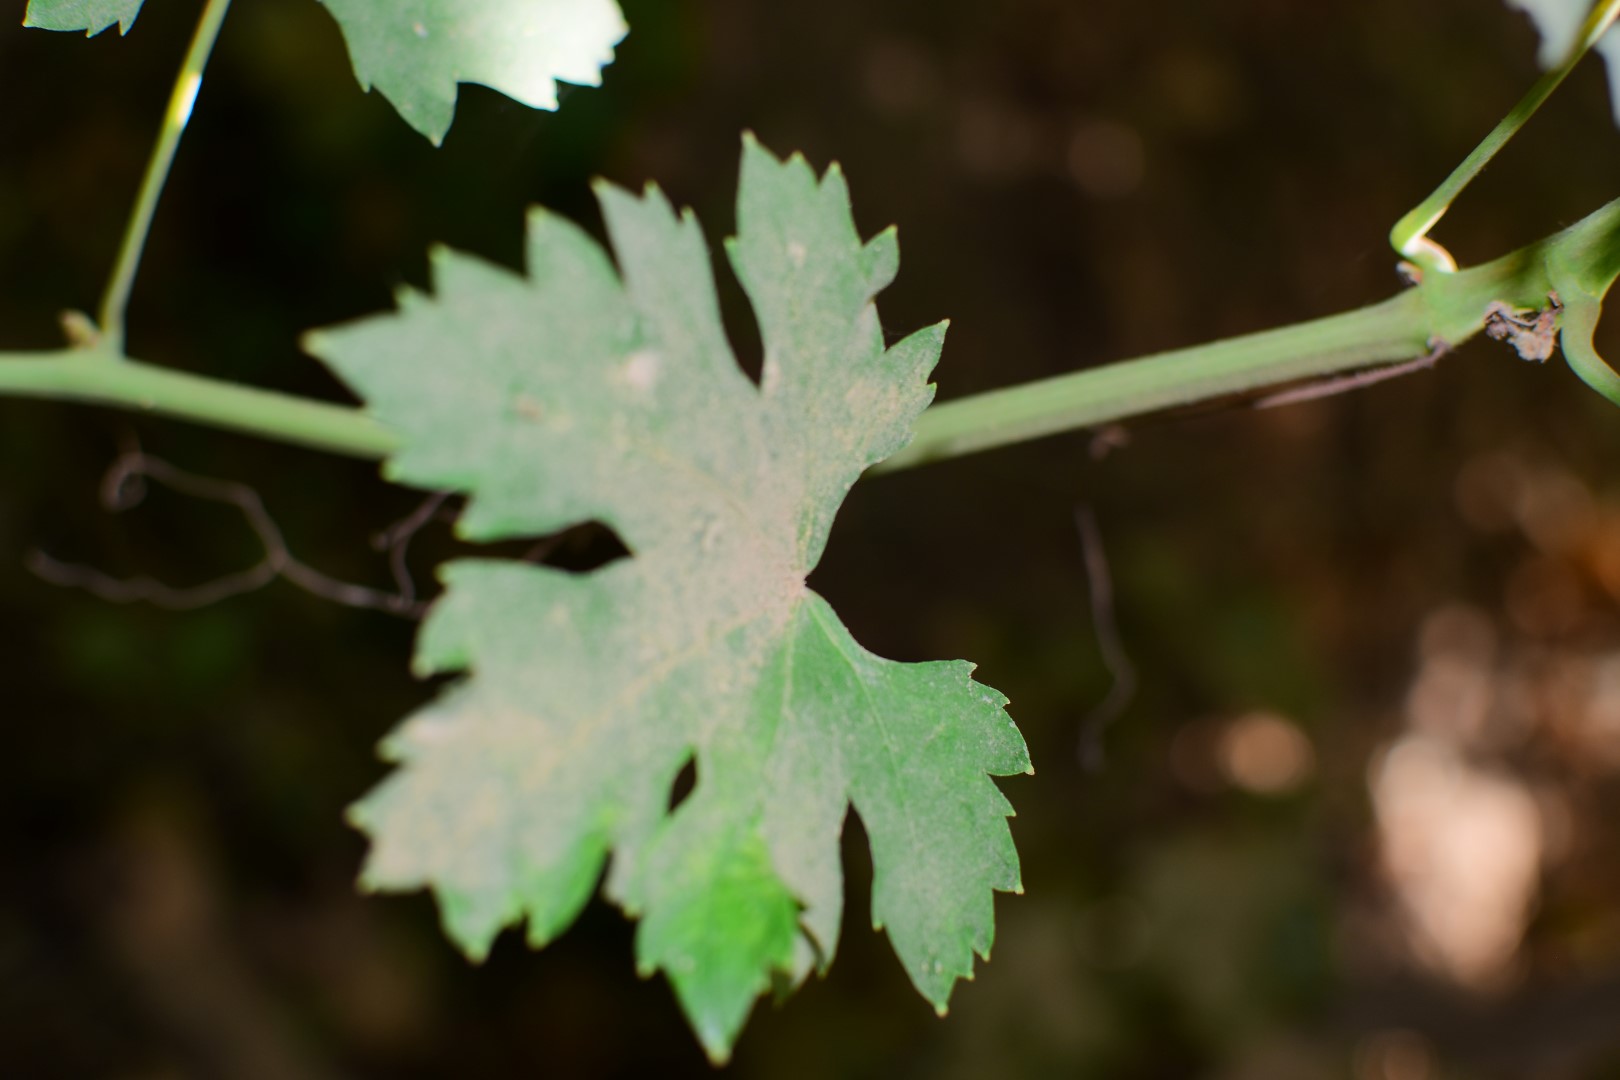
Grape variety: Riasi